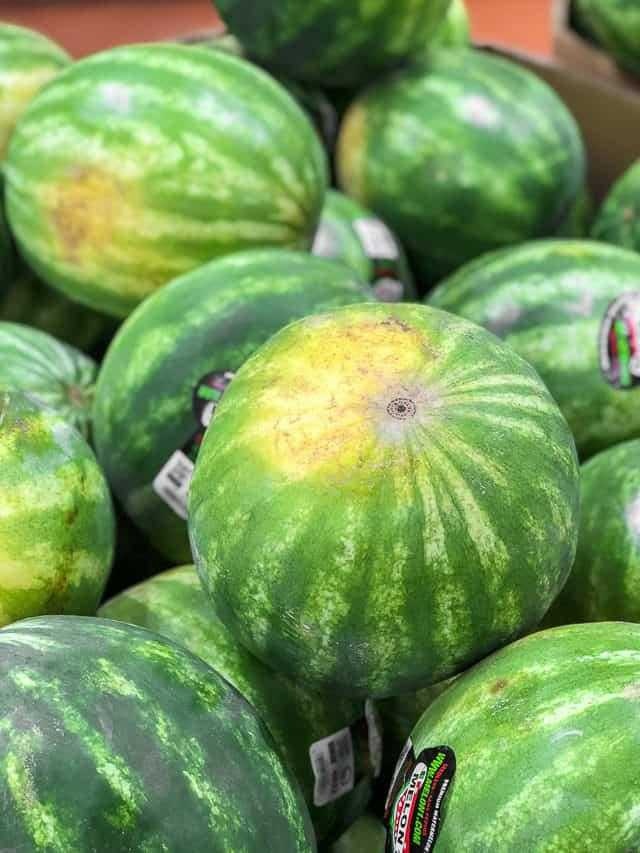
Label: Watermelon